Bust-a-Move Universe

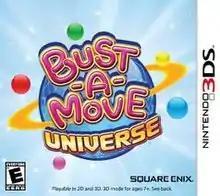
North American version cover art

Bust-a-Move Universe, known in Japan as , and in the PAL region as Puzzle Bobble Universe, is a puzzle video game developed by Taito and Arika and published by Square Enix for the Nintendo 3DS. It was released in Japan as a launch title on February 26, 2011, and was released in North America on March 27.